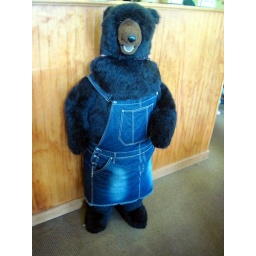
Awesome stuffed animal upon walking into a restaurant